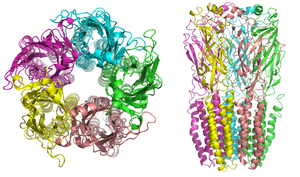
Le récepteur nicotinique de l’acétylcholine est un récepteur ionotrope perméable aux ions sodium ainsi qu'aux ions K⁺, sensible à l'acétylcholine. Il tient son nom de l'un de ses agonistes, la nicotine, par opposition aux récepteurs muscariniques. Il fait partie de la super-famille des récepteurs-canaux nicotinoïdes.
La maladie à coronavirus 2019, ou la ou le Covid-19, est une maladie infectieuse émergente de type zoonose virale causée par la souche de coronavirus SARS-CoV-2. Les symptômes les plus fréquents sont la fièvre, la toux, la fatigue et la gêne respiratoire. Dans les formes les plus graves, l'apparition d'un syndrome de détresse respiratoire aiguë peut entraîner la mort, notamment chez les personnes plus fragiles du fait de leur âge ou en cas de comorbidités. Une autre complication mortelle est une réponse exacerbée du système immunitaire inné.